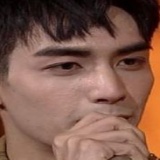
diễn viên Tống Uy Long